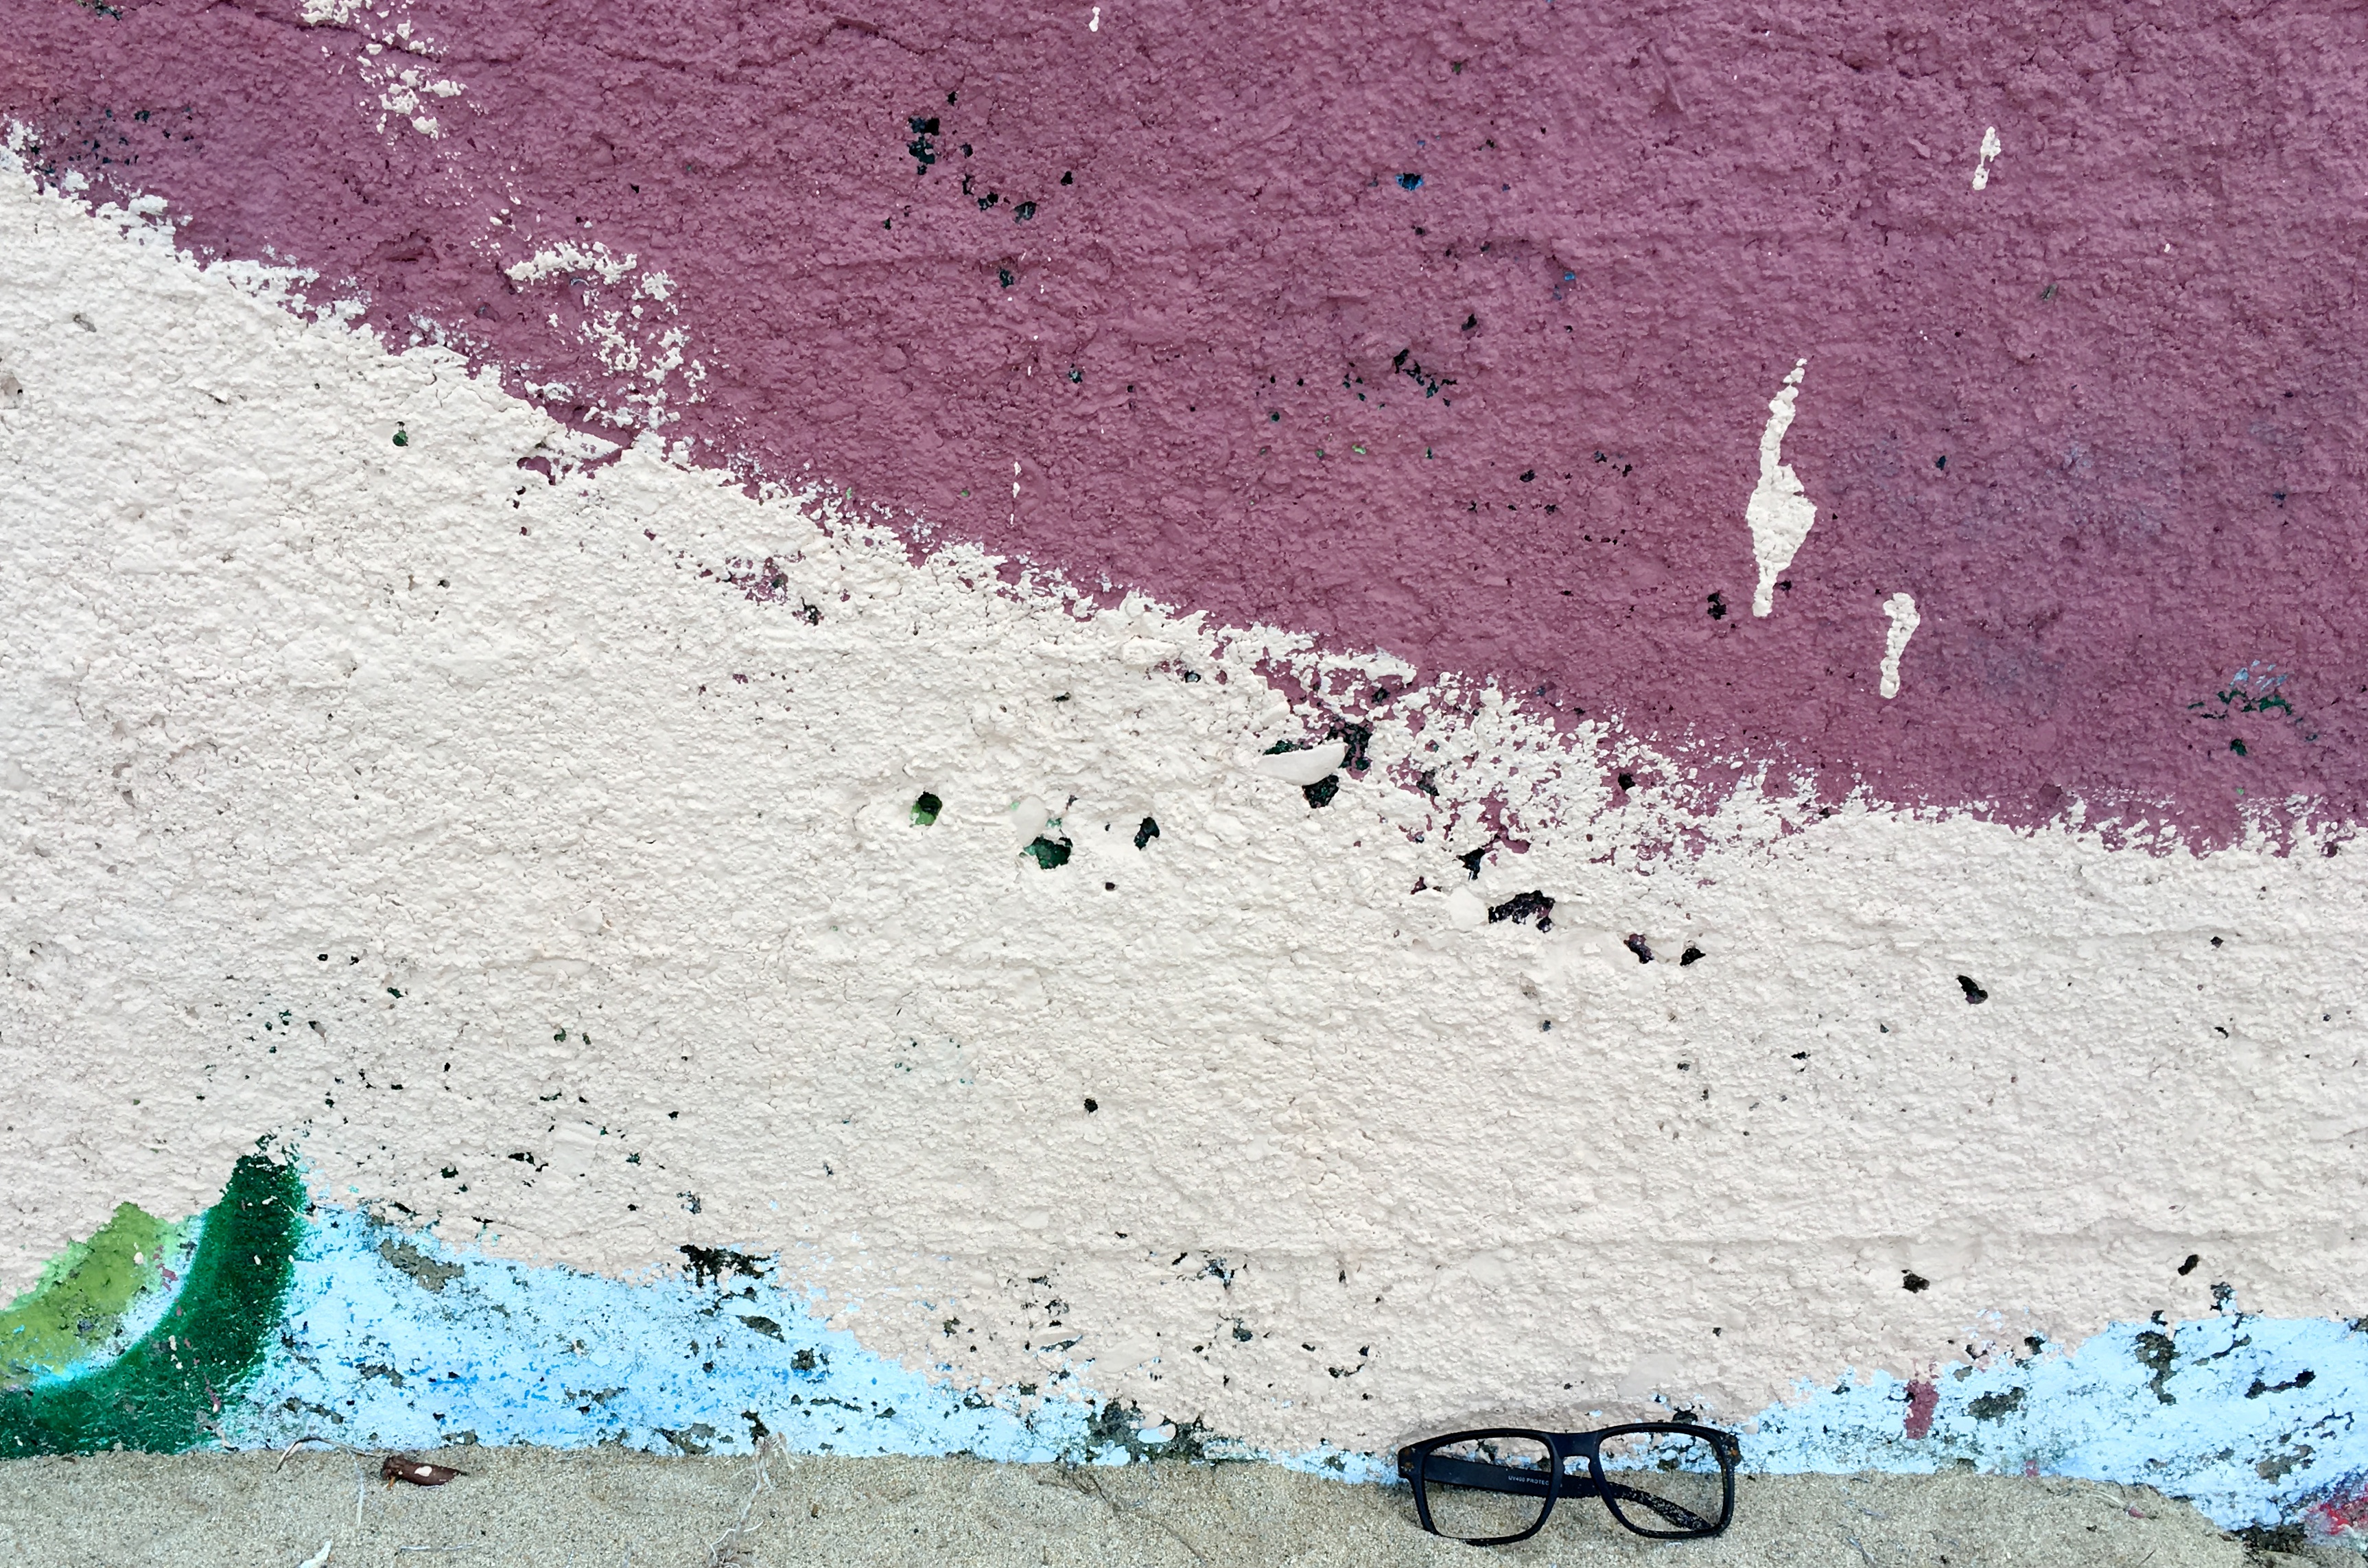
sand, snow, wall, color, material, art